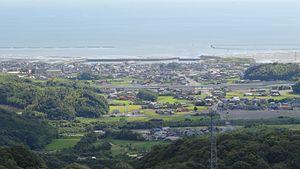
San'yō-Onoda est une municipalité ayant le statut de ville dans la préfecture de Yamaguchi, au Japon.